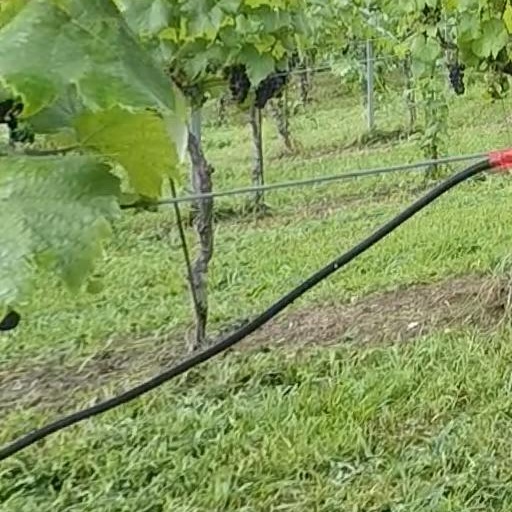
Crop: grape